1st Interceptor and Strike Fighter Squadron (Brazil)

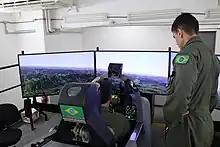
Modernized Skyhawk flight simulator

This was the last modernization in the history of the Skyhawk, and the result has been referred to as the most advanced variant of that aircraft ever developed. Still, different naval authorities disputed the benefits obtained due to the limitations of the modernized version in attacking surface targets. The program enabled aircraft to carry new air-to-air and air-to-ground weapons, but did not in itself include new weapons. The available missiles continued to be the Sidewinder purchased from Kuwait.